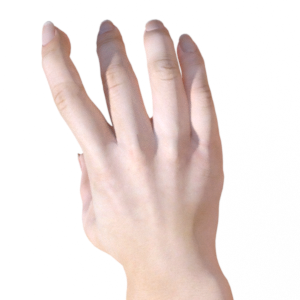
Label: paper